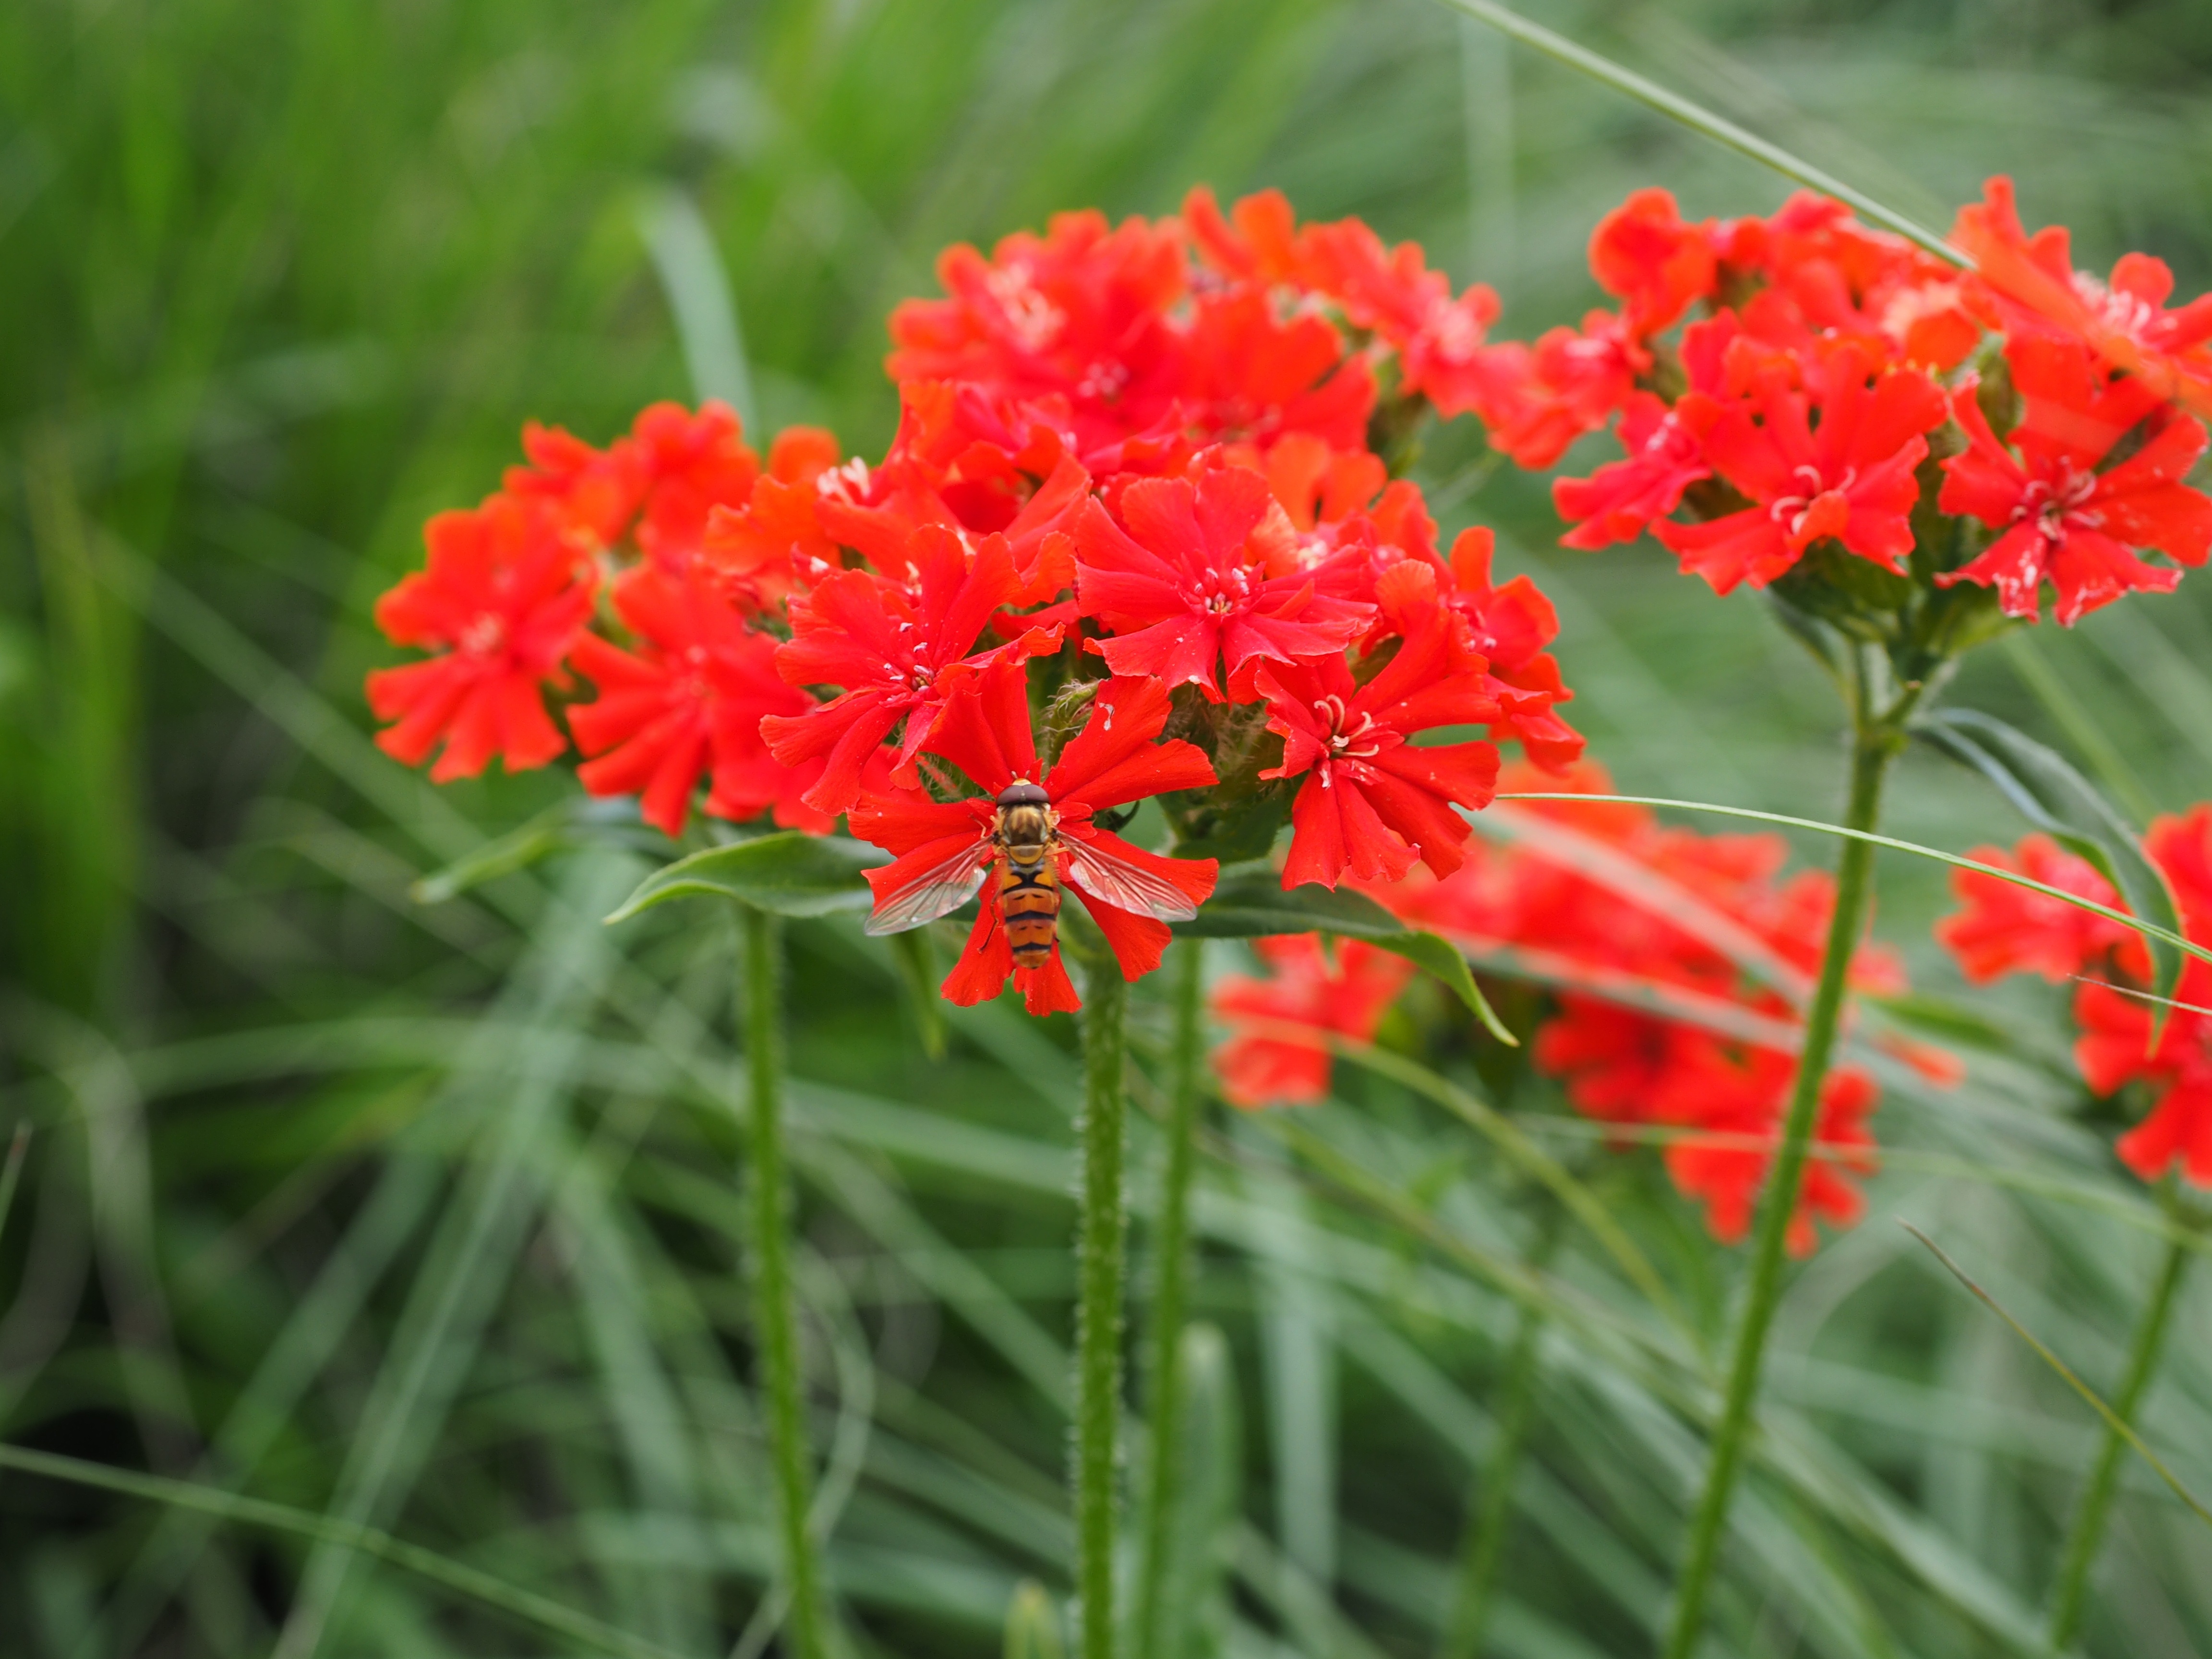
blossom, plant, meadow, prairie, flower, bloom, red, herb, botany, flora, wildflower, dianthus, macro photography, flowering plant, burning love, carnation family, scarlet red campion, maltese cross, jerusalem cross, caryophyllaceae, annual plant, land plant, castilleja, lychnis chalcedonica